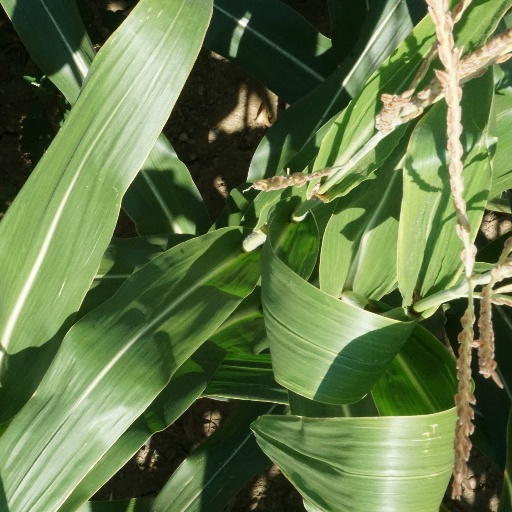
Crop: maize; corn